Aviation in Romania

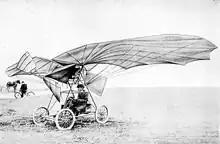
Vuia 1

Traian Vuia was a Romanian inventor and aviation pioneer. He constructed his first powered, fixed wing aircraft with wheeled undercarriage, and in 1906 he flew short hops in it at Montesson near Paris, France. On March 18, he flew about 12 metres at a height of 1 foot, and on 19 August he flew for 24 metres. Although unsuccessful at true flight, Vuia's aircraft has been credited as "the first man-carrying monoplane of basically modern configuration" and influenced the more successful Brazilian pioneer Alberto Santos-Dumont. Vuia went on to experiment with another monoplane and two helicopters but none was successful.